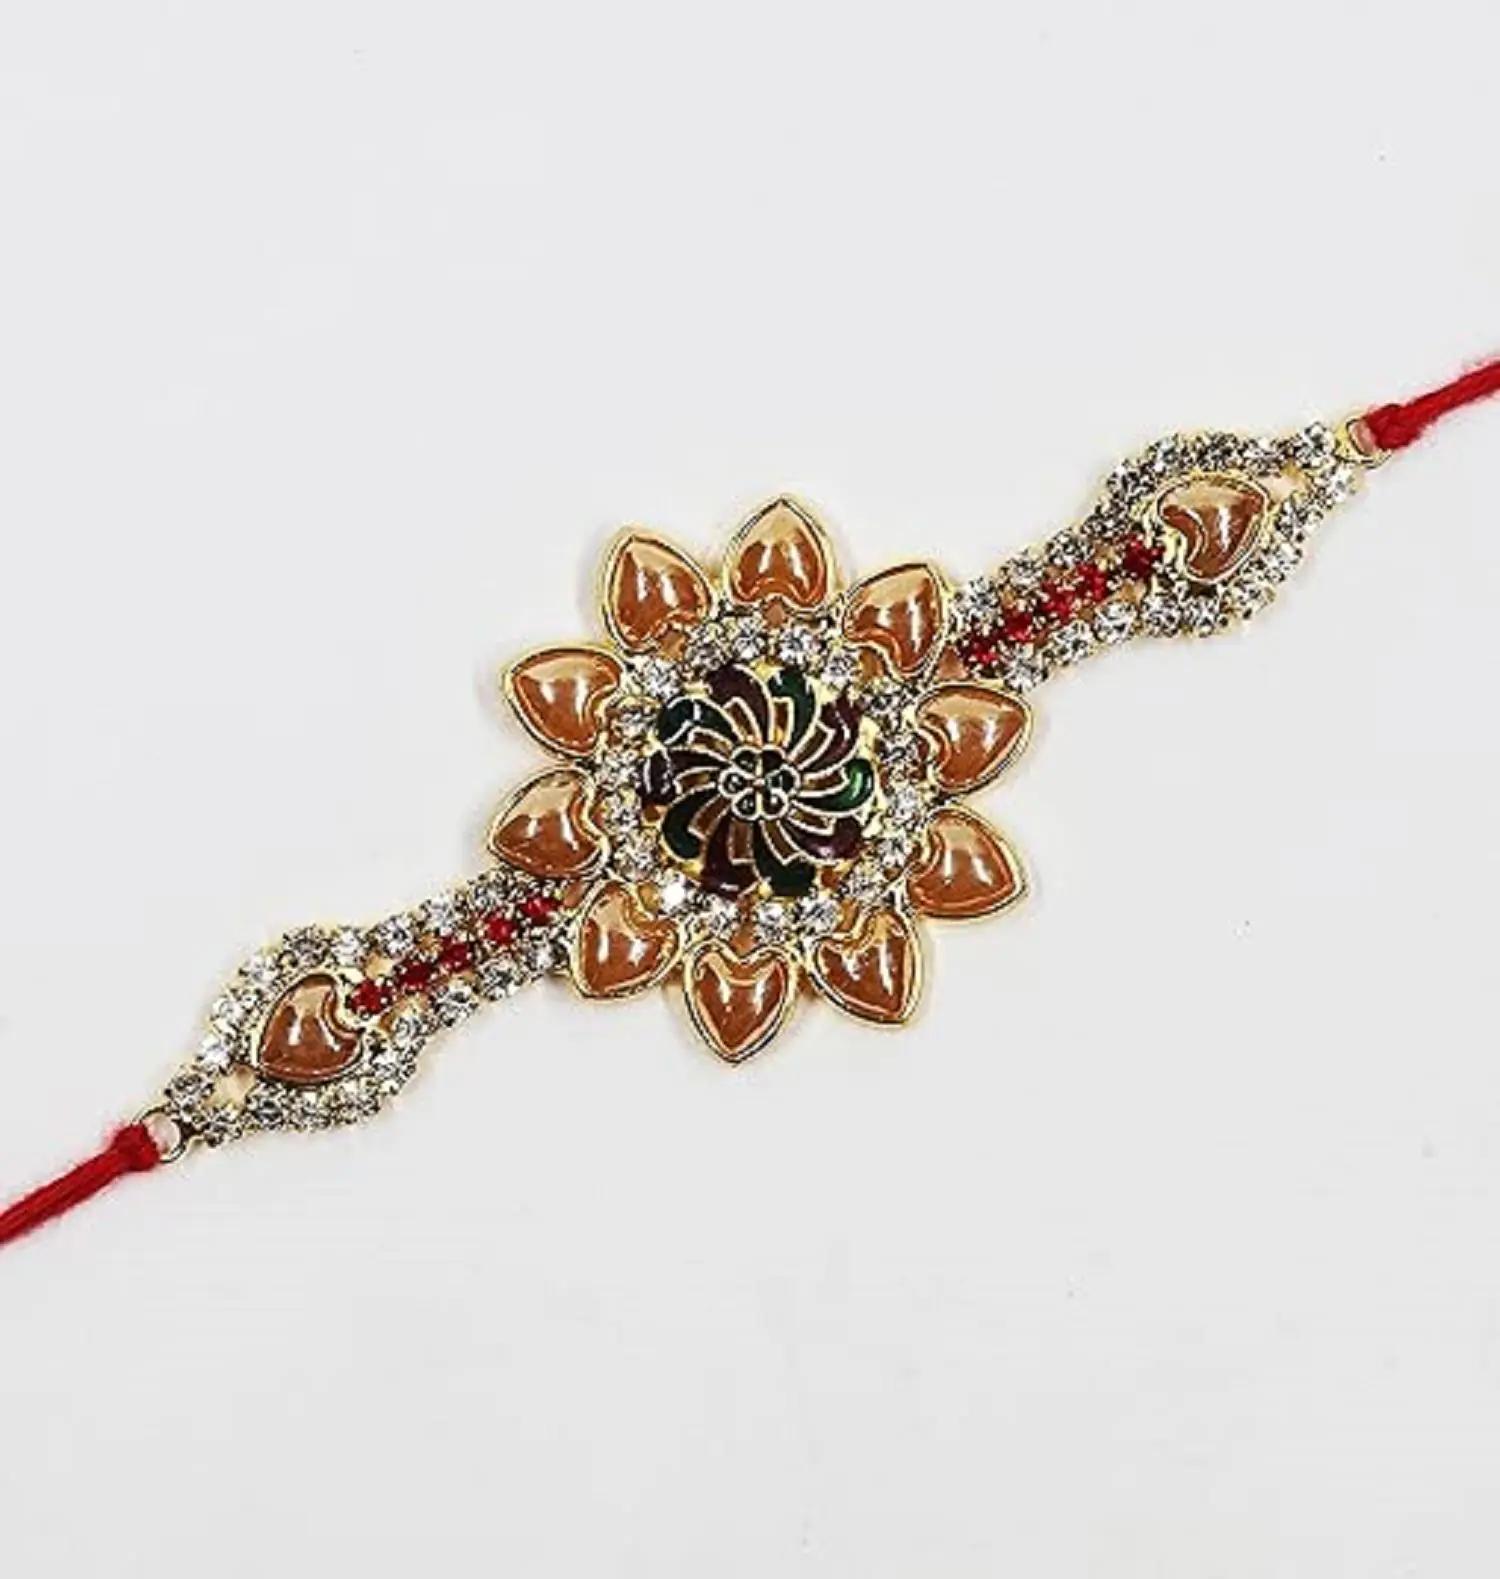
VIBRANCE Traditional Floral Rakhi for Raksha Bandhan.
Type: Rakhis
Brand: VIBRANCE
Price: Rs. 249
 Raksha Bhandan is a celebration of the bond between a brother and sister. We specialize in creating unique rakhi designs for every brother and sister. Our rakhi collection ranges from traditional to modern designs, all of which are handcrafted with love and care. We strive to make each Raksha Bhandan special for our customers by providing the perfect rakhi for their loved ones. With our wide range of designs and styles, you can find the perfect rakhi for your brother or sister. Shop with us today to make your Raksha Bhandan magical. The design of the delivered product or parts of it may vary slightly from what is shown in the image. 
Features: Hand crafted pearl and crystal studded rakhi Multicolor Rakhi,Special Multi colour Designer Rakhi for Brother / Bhabhi / Kids,Includes roli chawal and free greeting card,Rakshabandhan Special Card,Comes with Roli Chawal & Best Wishes Greeting Card in best packaging